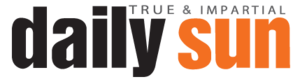
Daily Sun est un quotidien de langue anglaise publié à Dacca, au Bangladesh, fondé en 2010. Il exploite également un portail de nouvelles en anglais www.daily-sun.com et un portail de nouvelles en bengali www.bangla.daily-sun.com, en plus de maintenir un site Web www.edailysun.com pour la version électronique des exemplaires publiés. Le journal principal a vingt-quatre pages dont quatre pages sur les affaires et deux pages sur le sport qui s'appelle « Gagnant ». Le groupe East West Media Group, une entreprise du groupe Bashundhara, est propriétaire de «The Daily Sun ».